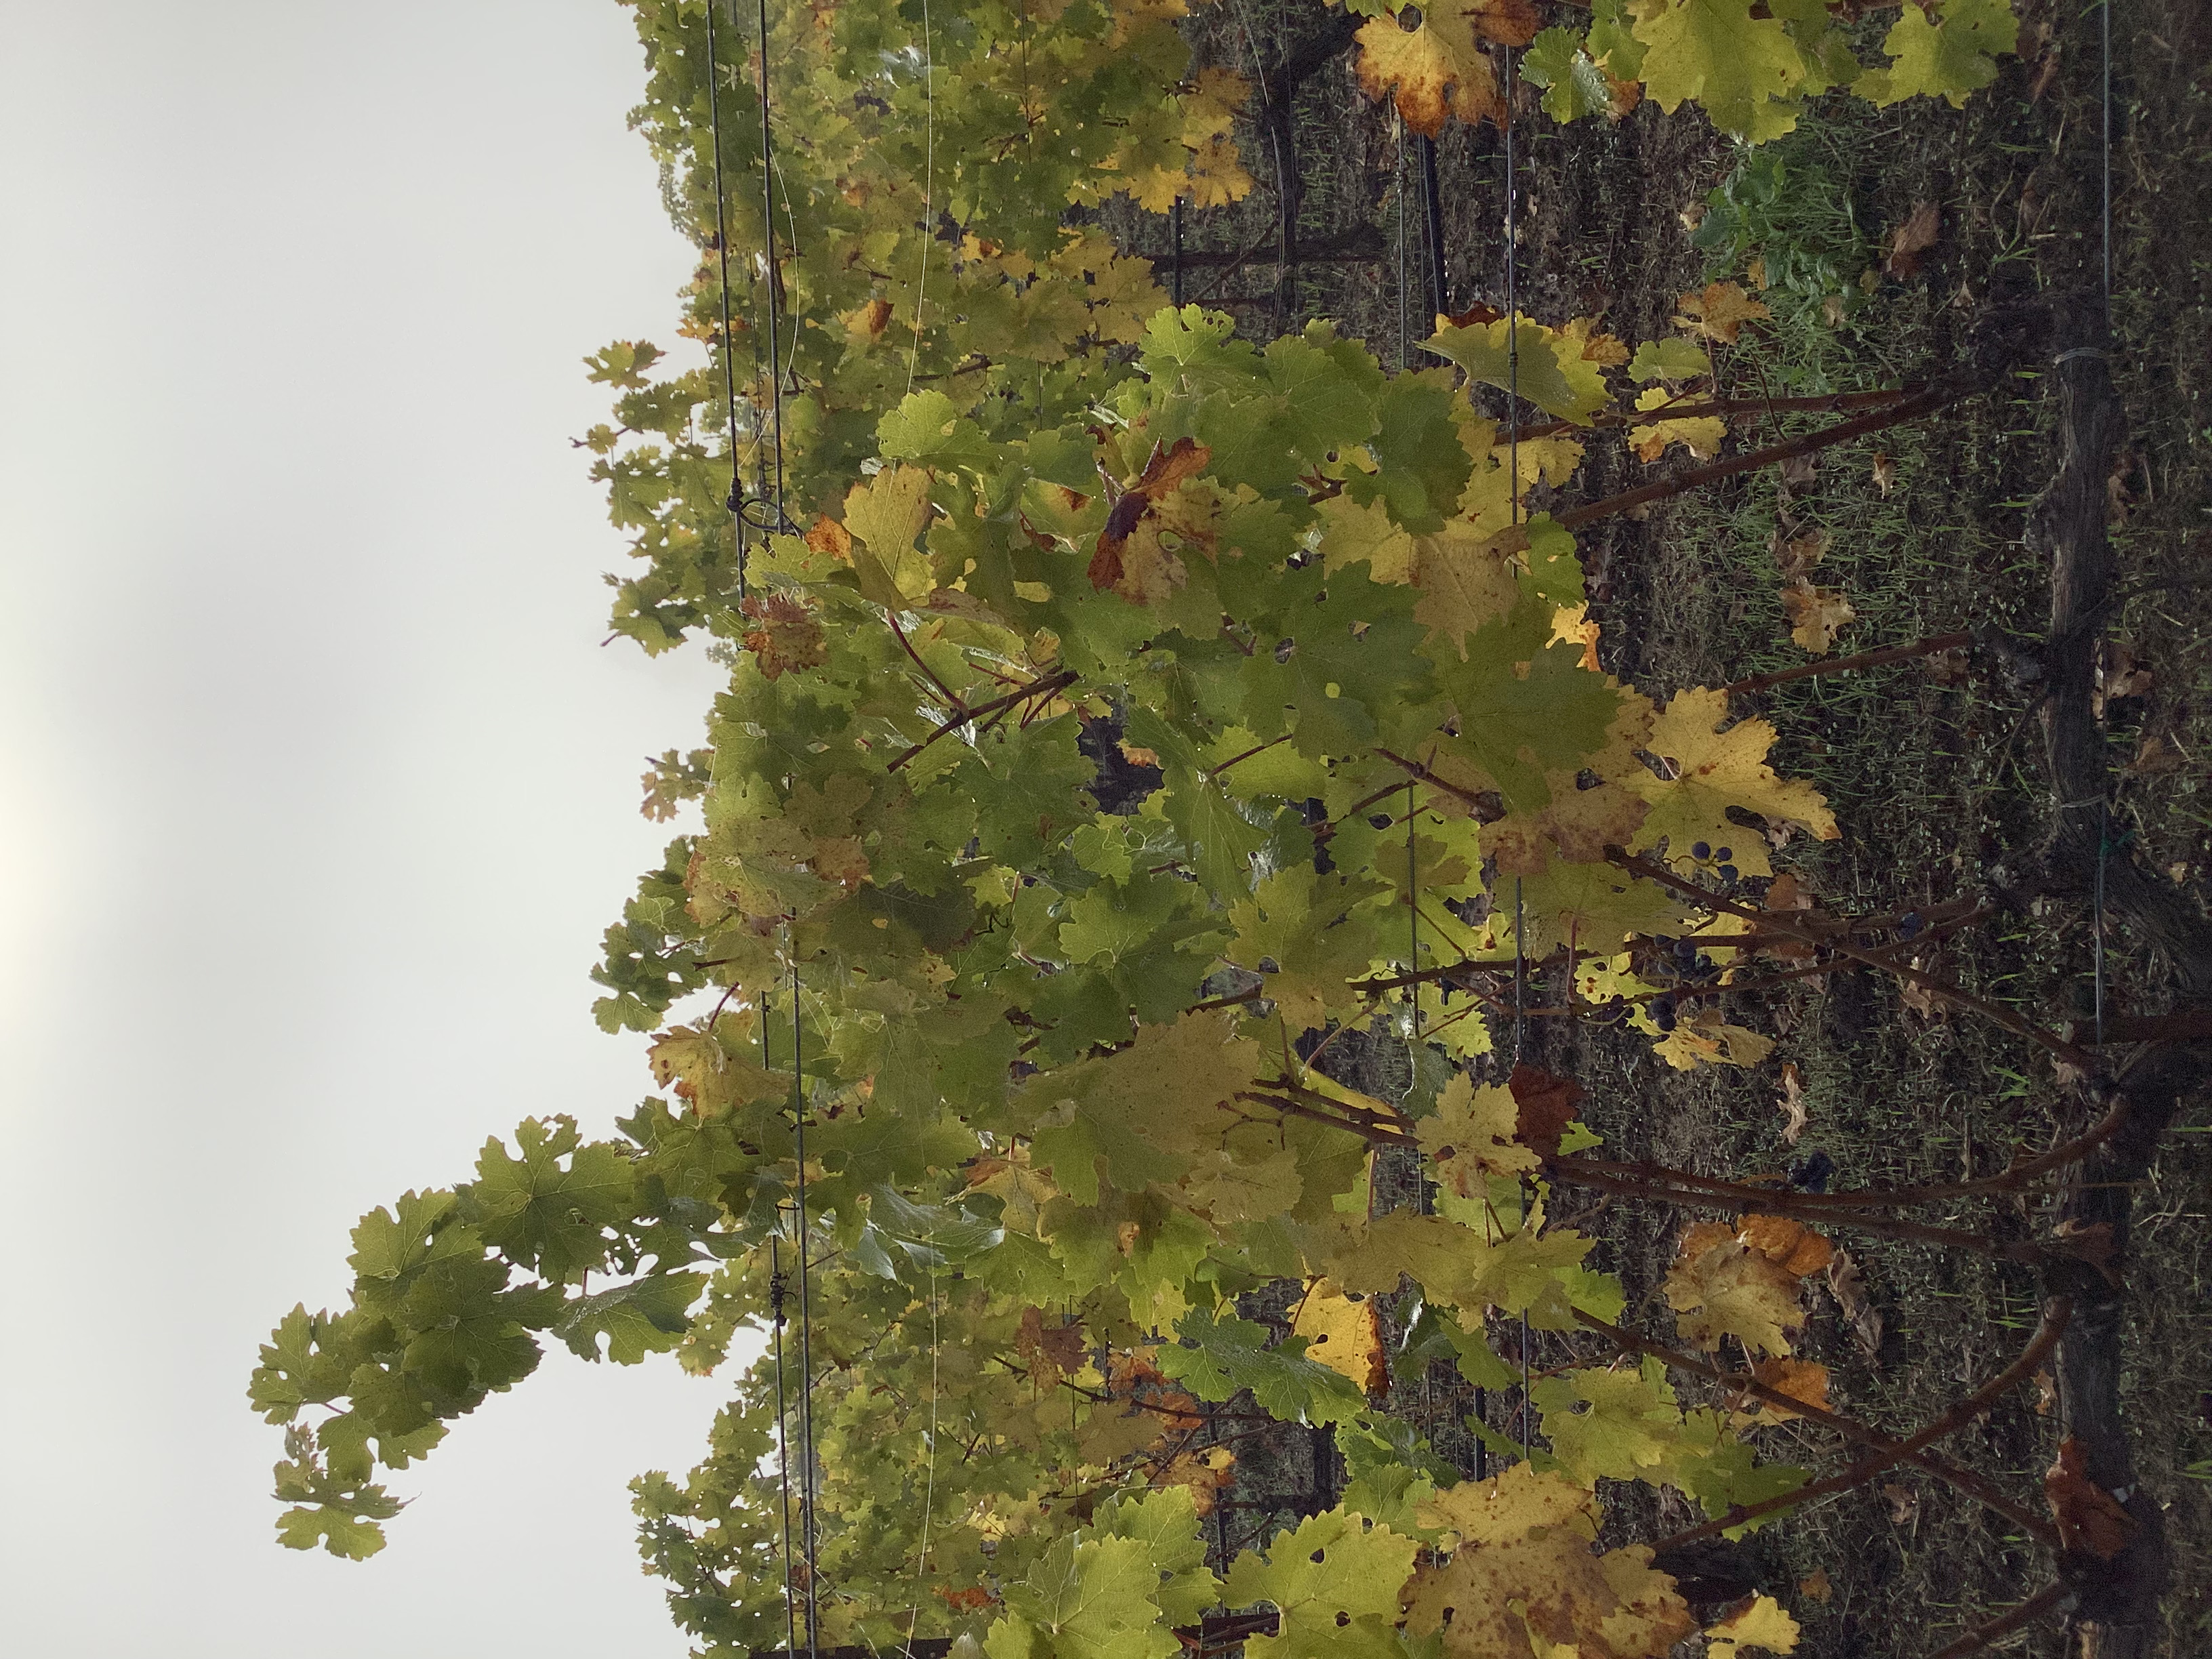
Label: No Virus